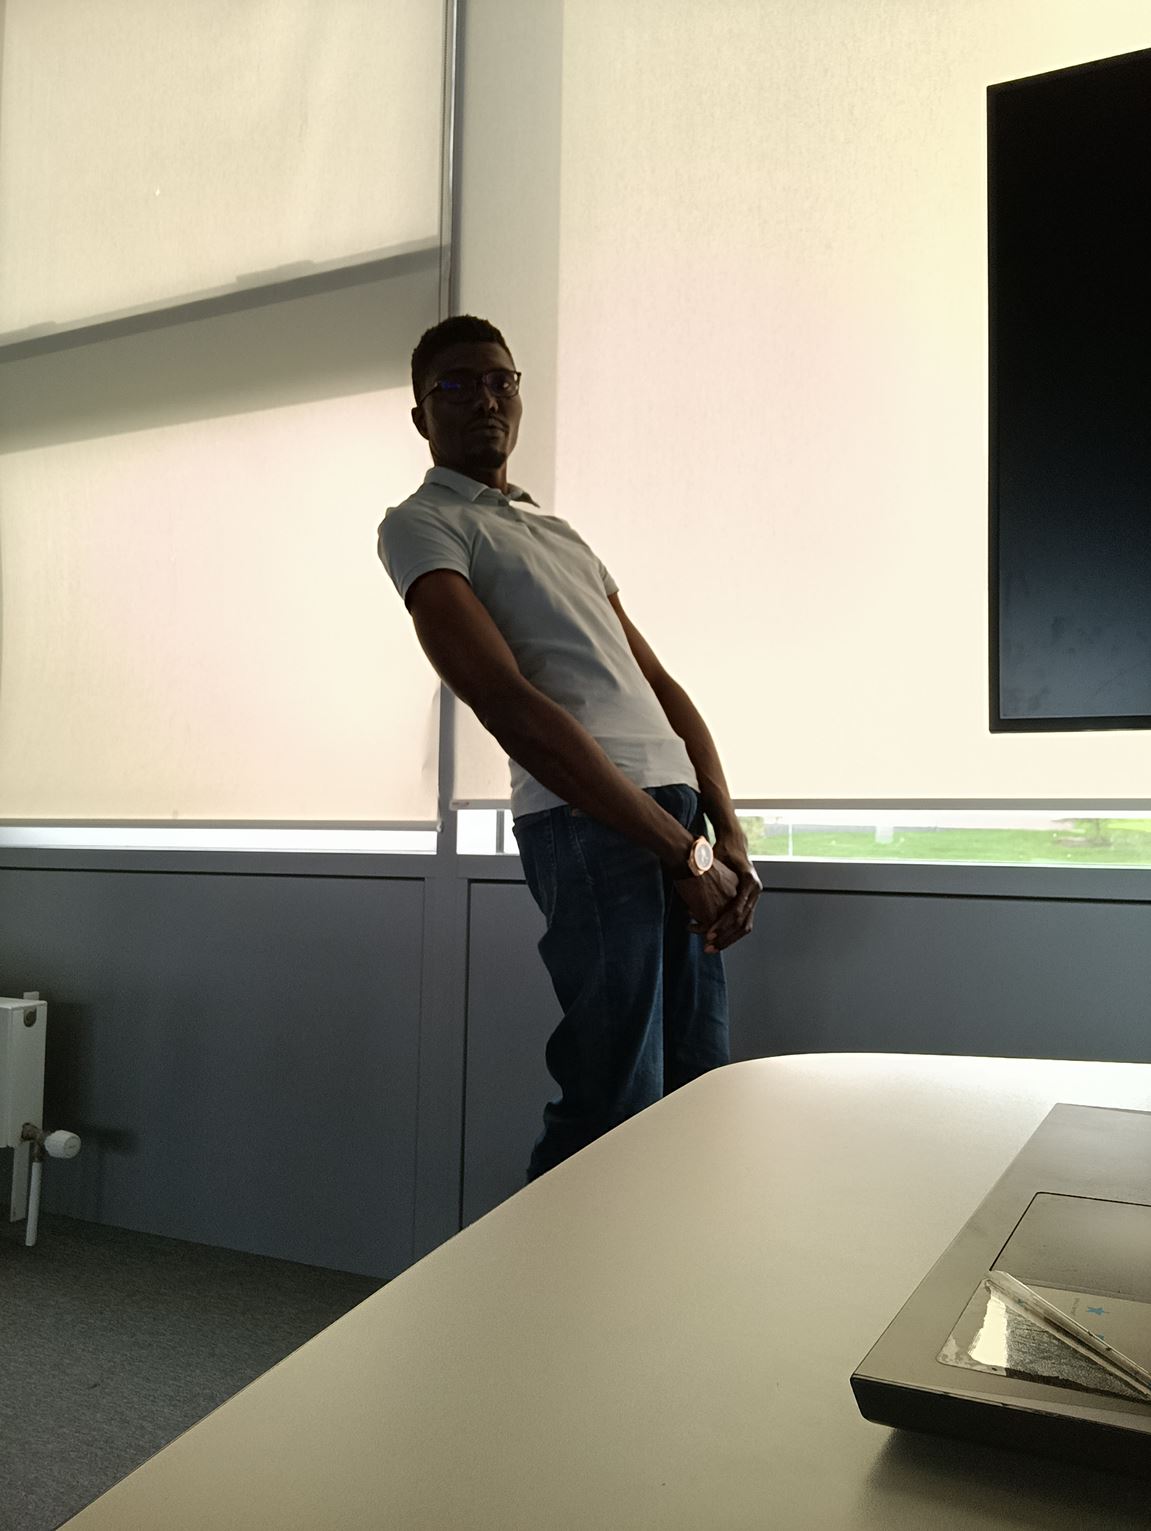
Posture: stand